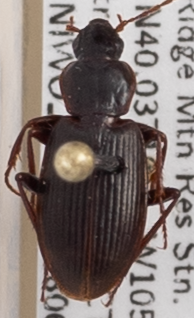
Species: Calathus advena
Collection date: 2018-06-19
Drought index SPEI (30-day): -1.01
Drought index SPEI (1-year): -0.39
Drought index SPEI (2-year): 0.03